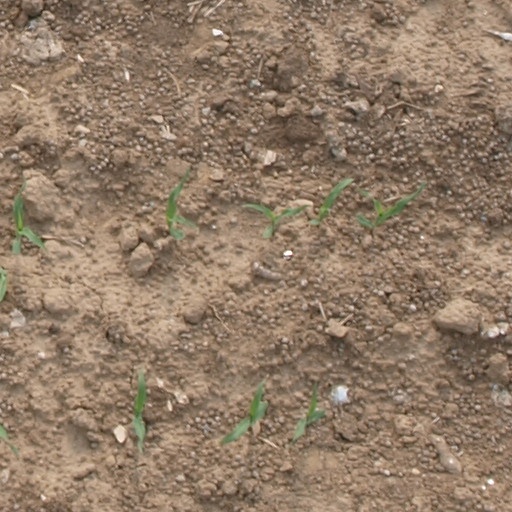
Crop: maize; corn